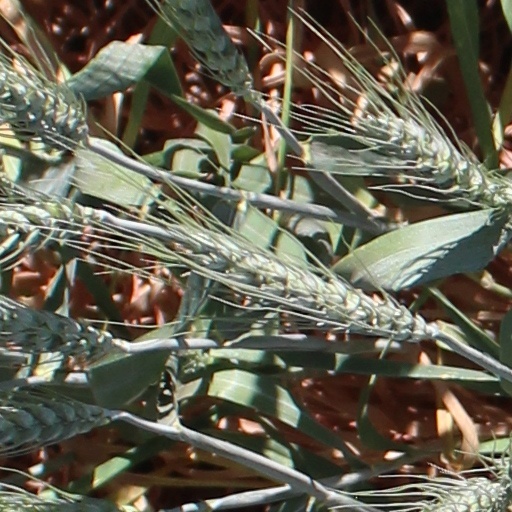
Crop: wheat